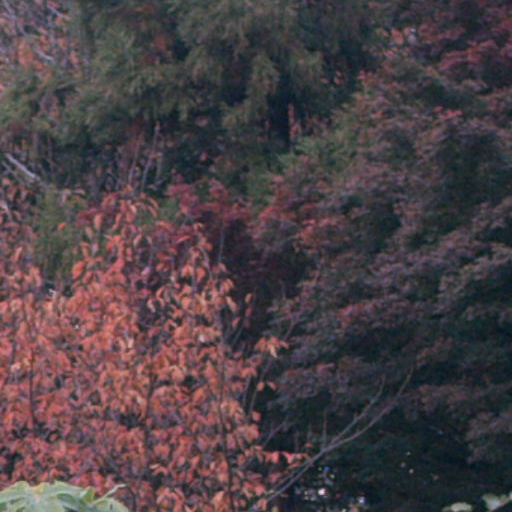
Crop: cassava